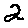
Label: 2